Jerusalem (Mendelssohn book)

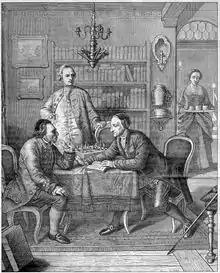
Mendelssohn, Lavater and Lessing (behind), engraving made of a painting by the artist Moritz Daniel Oppenheim (1800–1881)

In 1763 some students of theology visited Moses Mendelssohn in Berlin because of his reputation as a man of letters, and they insisted that they wanted to know Mendelssohn's opinion about Christianity. Three years later one of them, the Swiss Johann Caspar Lavater, sent him his own German translation of Charles Bonnet's "Palingénésie philosophique", with a public dedication to Mendelssohn. In this dedication he charged Mendelssohn with the decision to follow Bonnet's reasons by converting to Christianity or to refute Bonnet's arguments. The very ambitious priest Lavater published his dedication to Mendelssohn and Mendelssohn's response together with other letters which were dated to the year 1774—including a prayer of Dr. Kölbele "baptizing two Israelites as a consequence of the Mendelssohn dispute". He abused the reputation of Mendelssohn and of his letters about religious tolerance to fashion himself as a kind of Christian Messiah of contemporary Judaism, disregarding the Haskalah as a conversion to Christianity.